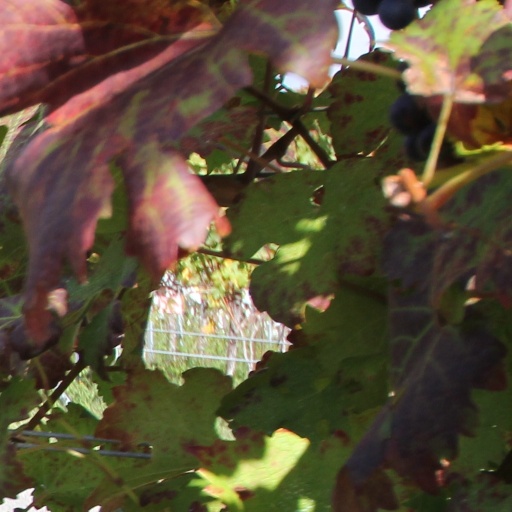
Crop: grape